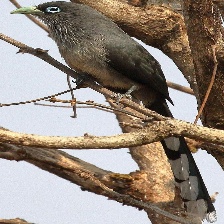
Species: BLUE MALKOHA
Scientific name: CEUTHMOCHARES AEREUS